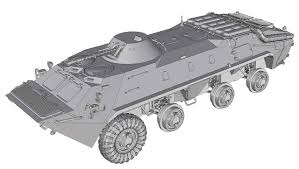
Label: BTR-70